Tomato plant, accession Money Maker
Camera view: tilt-top (135 deg); turntable rotation: 0 degrees
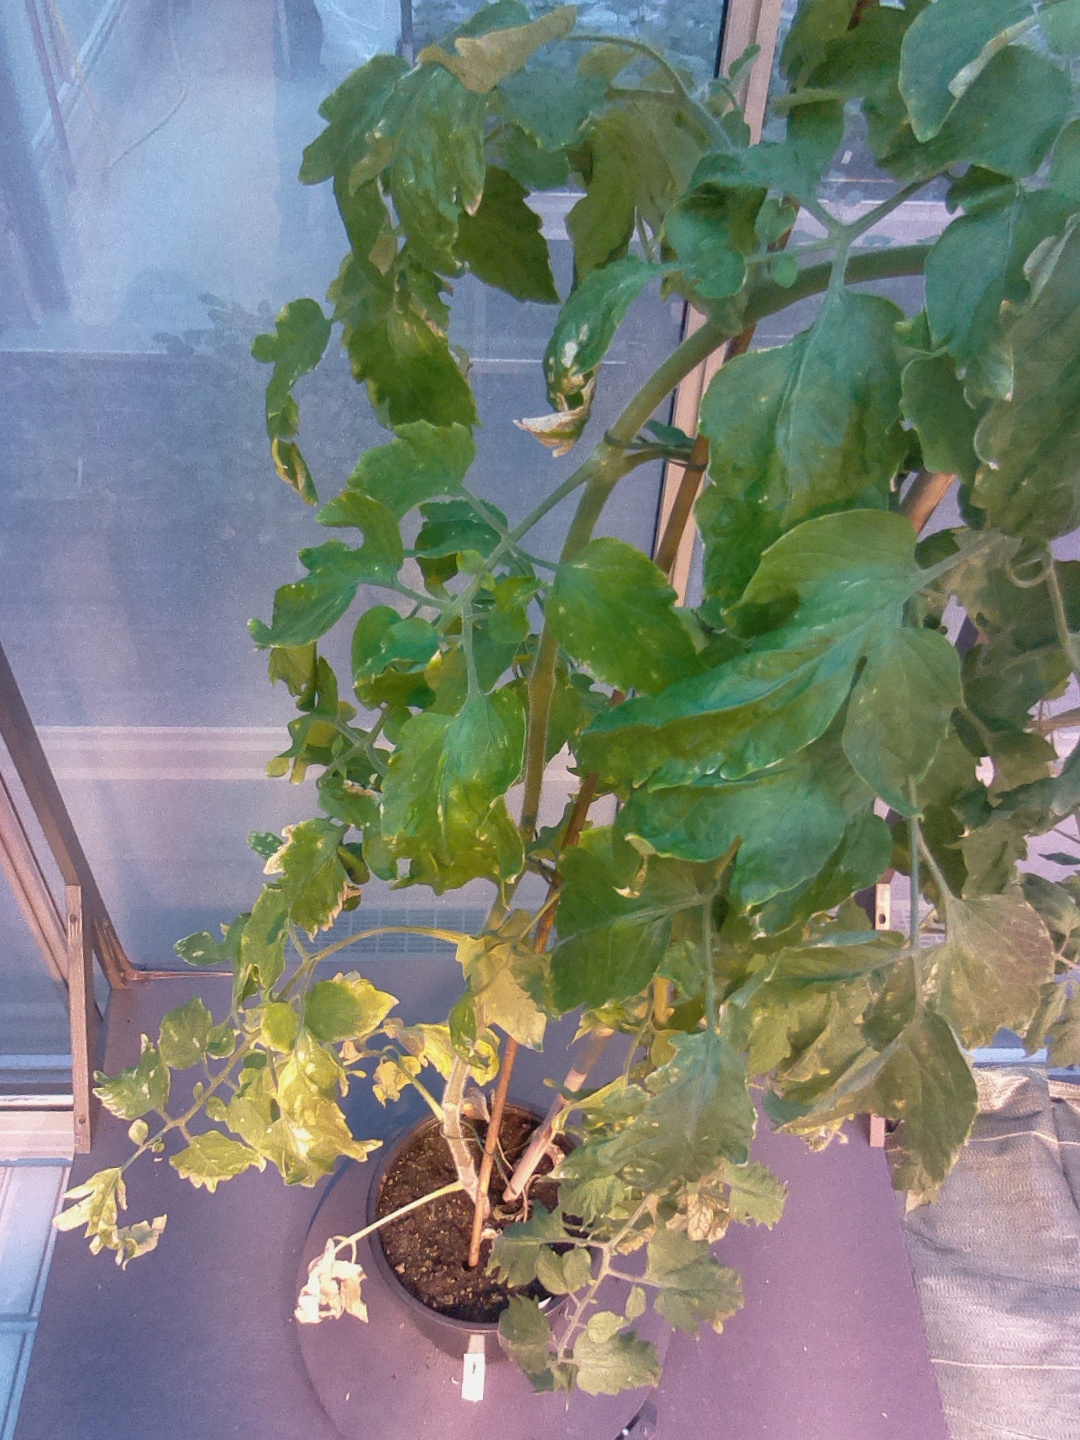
BBCH growth stage 77: 70%-80% of final fruit size